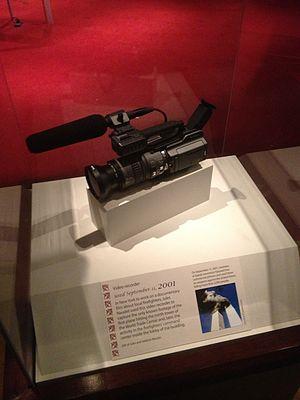
New York : 11 septembre est un téléfilm-documentaire franco-américain sur les attentats du 11 septembre 2001 de New York vus à travers les yeux des pompiers de la ville, réalisé par James Hanlon, Rob Klug, Gédéon et Jules Naudet, et diffusé en 2002.